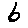
Label: 6